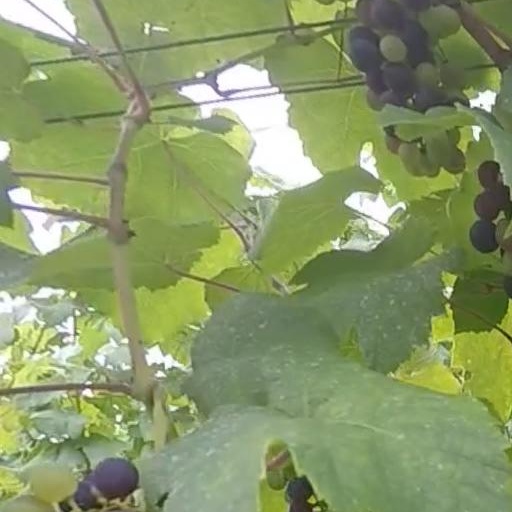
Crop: grape